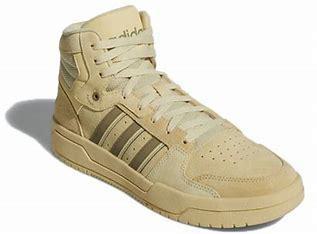
Brand: adidas
Model: NEO Entrap Mid Skate